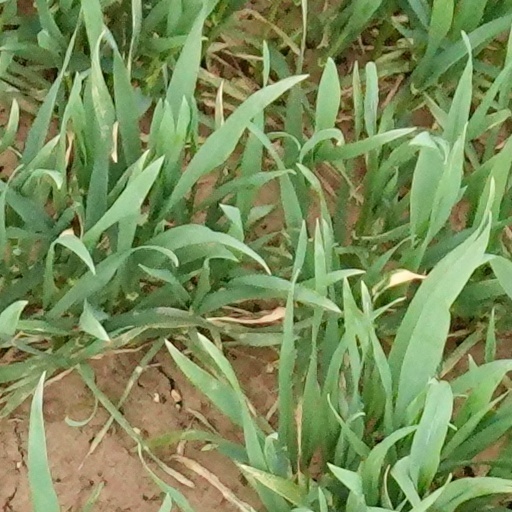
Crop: wheat